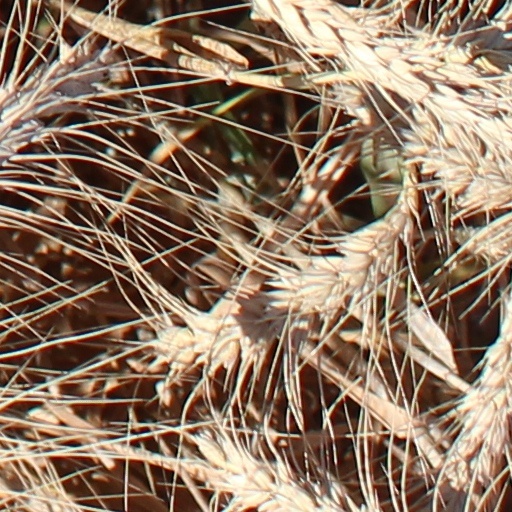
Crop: wheat